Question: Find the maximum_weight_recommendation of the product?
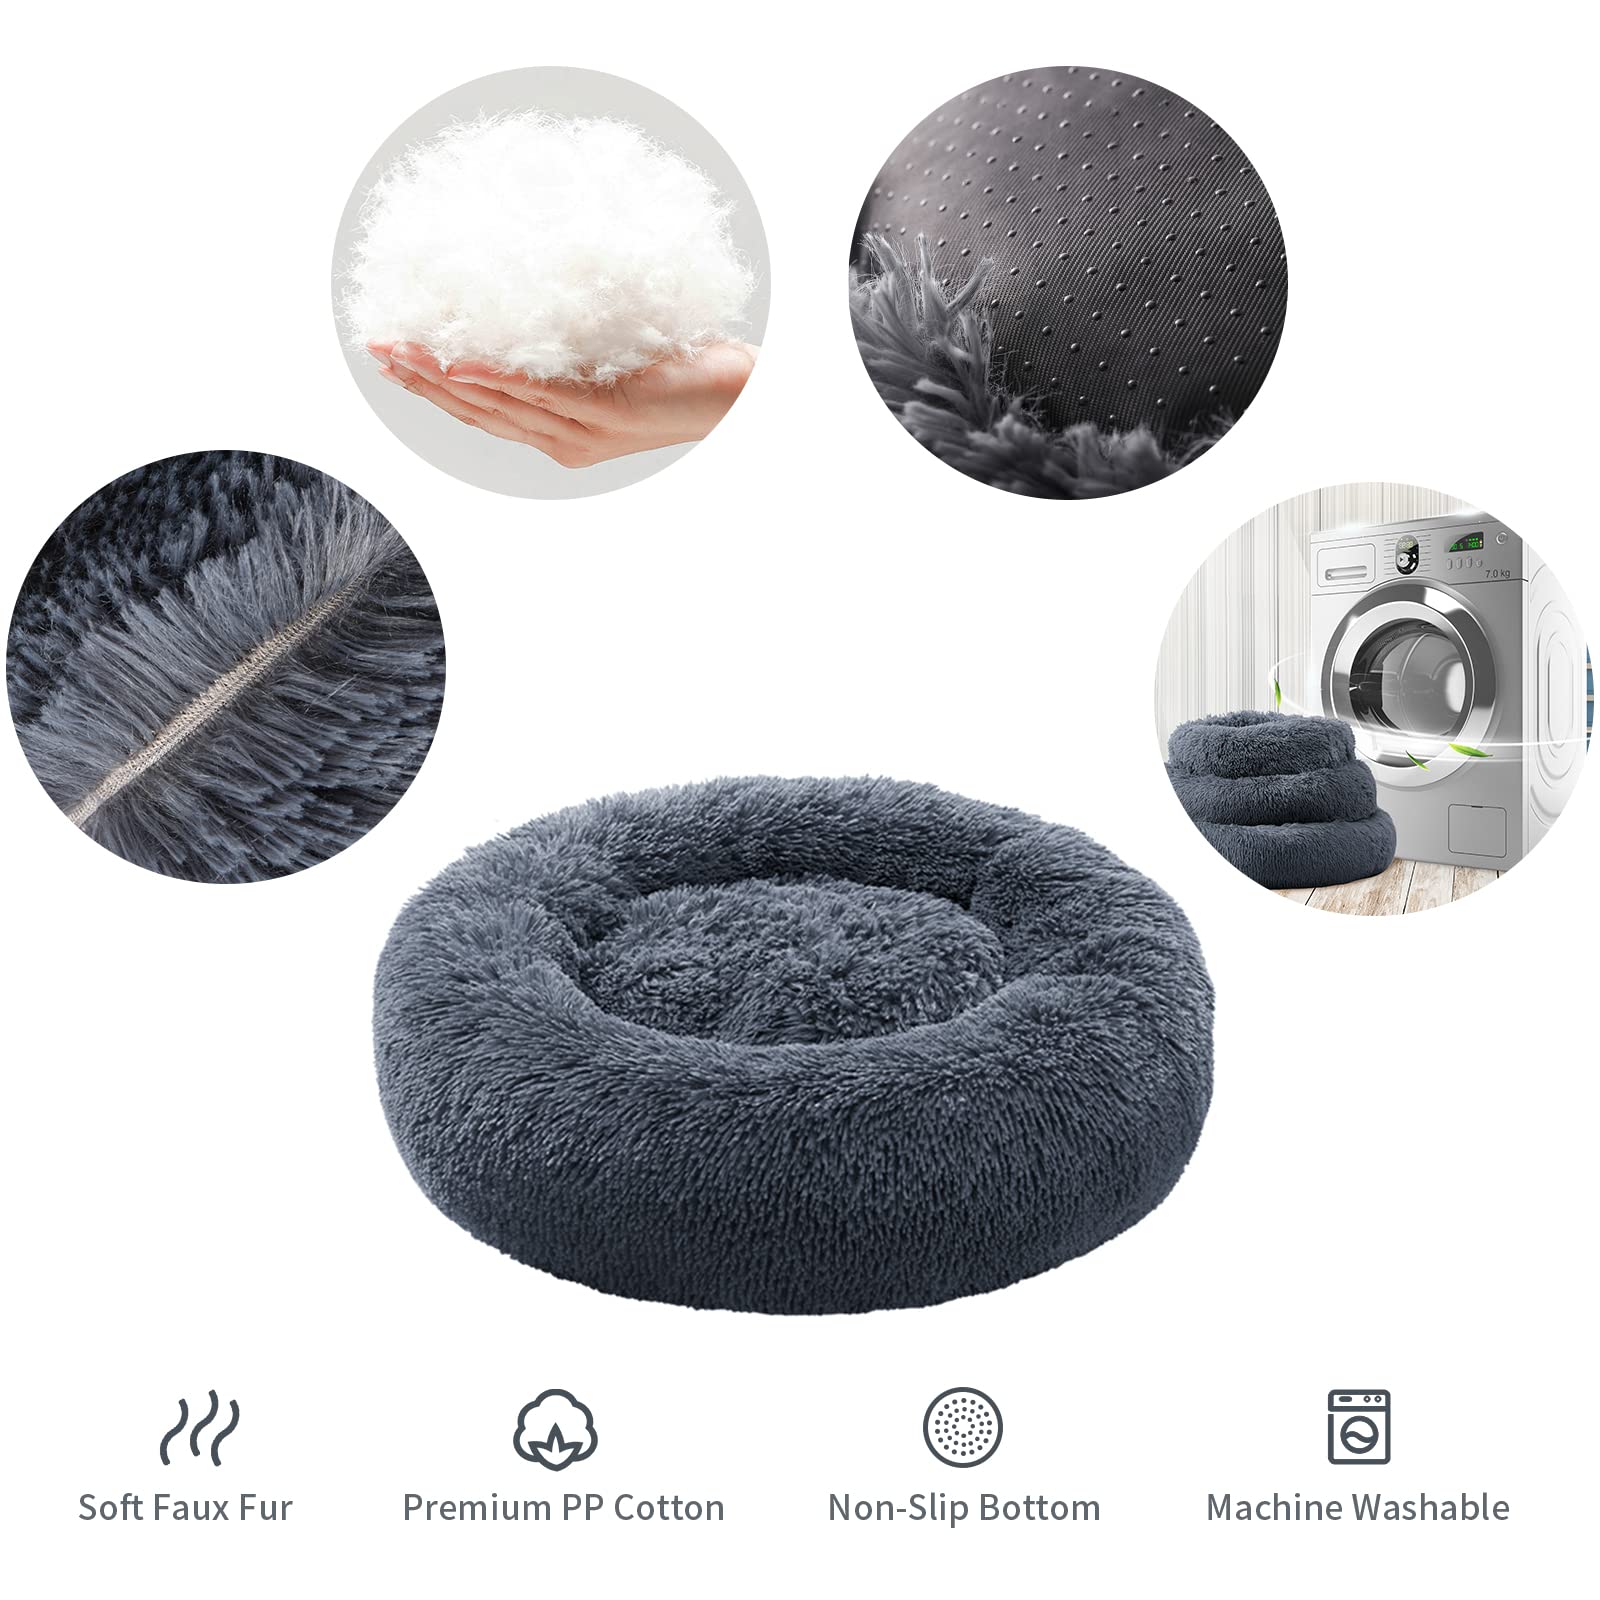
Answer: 70 kilogram